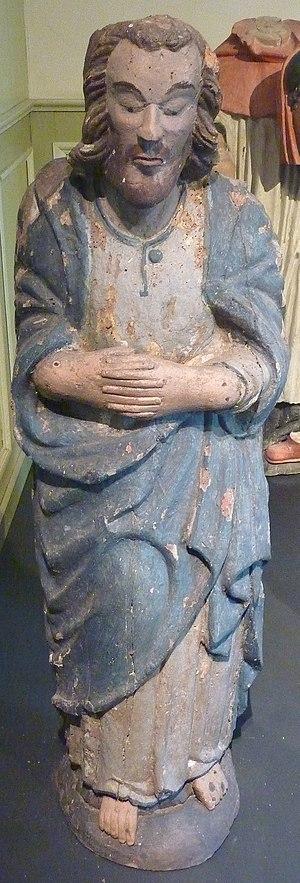
Plougastel-Daoulas
Saint Yben, connu aussi, selon les variations orthographiques ou les mutations linguistiques du breton, sous les noms de saint Iboan, saint Diboan, saint Diboen, saint Iben, saint Ibe, saint Abibon, saint Languis, saint Langui, saint Idunet, saint Ivinec, etc., ou encore Tu-pe-Tu, fait partie des saints bretons plus ou moins mythiques de l'Armorique non reconnus officiellement par l'Église catholique. Il est un disciple de saint Guénolé, le fondateur de l'abbaye de Landévennec. Il fonda un prieuré qui est à l'origine de la ville de Châteaulin. L’église locale, où il est représenté en diacre, l'honore comme saint. Il était invoqué autrefois pour l'abondance des pommes, et on lui donnait en offrandes des barriques de cidre. Il avait sa fontaine, dans laquelle on puisait l'eau pour arroser les pommiers qui ne fructifiaient pas.
Plougastel-Daoulas est une ville du département du Finistère, dans la région Bretagne, en France. Ses habitants sont appelés les Plougastels et pour les femmes, on utilise le mot breton Plougastellenn.